Effects of the Great Recession

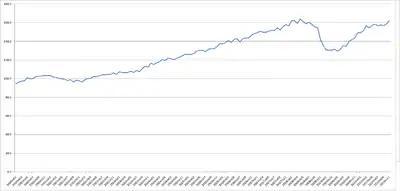
International trade, 2000-2010. 2000=100. A plunge in the volumes of exchanges can be seen as of the second half of 2008.

In middle-October 2008, the Baltic Dry Index, a measure of shipping volume, fell by 50% in one week, as the credit crunch made it difficult for exporters to obtain letters of credit.